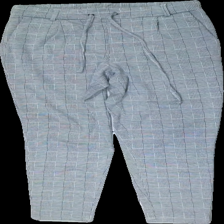
View: front
Type: Trousers
Category: Ladies
Brand: Not in the list
Brand text on label: Black Stories
Colors: White, Black
Material: Unknown, no match
Pattern: Other
Cut: Regular
Size: S
Price range: <50
Recommended usage: Export
Description: Trousers from Black Story, size S. Poor Condition.